History of Syria

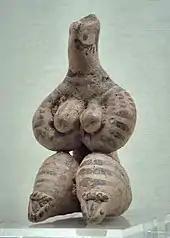
Female figurine, Syria, 5000 BCE. Ancient Orient Museum.

The oldest remains found in Syria date from the Palaeolithic era (c.800,000 BCE). On 23 August 1993, a joint Japan-Syria excavation team discovered fossilized Paleolithic human remains at the Dederiyeh Cave some 400 km north of Damascus. The bones found in this massive cave were those of a Neanderthal child, estimated to have been about two years old, who lived in the Middle Palaeolithic era (ca. 200,000 to 40,000 years ago). Although many Neanderthal bones had been discovered already, this was practically the first time that an almost complete child's skeleton had been found in its original burial state.